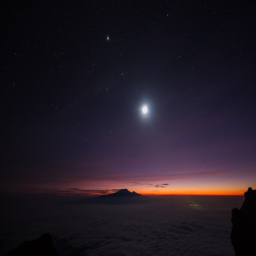
the moon above the outline .